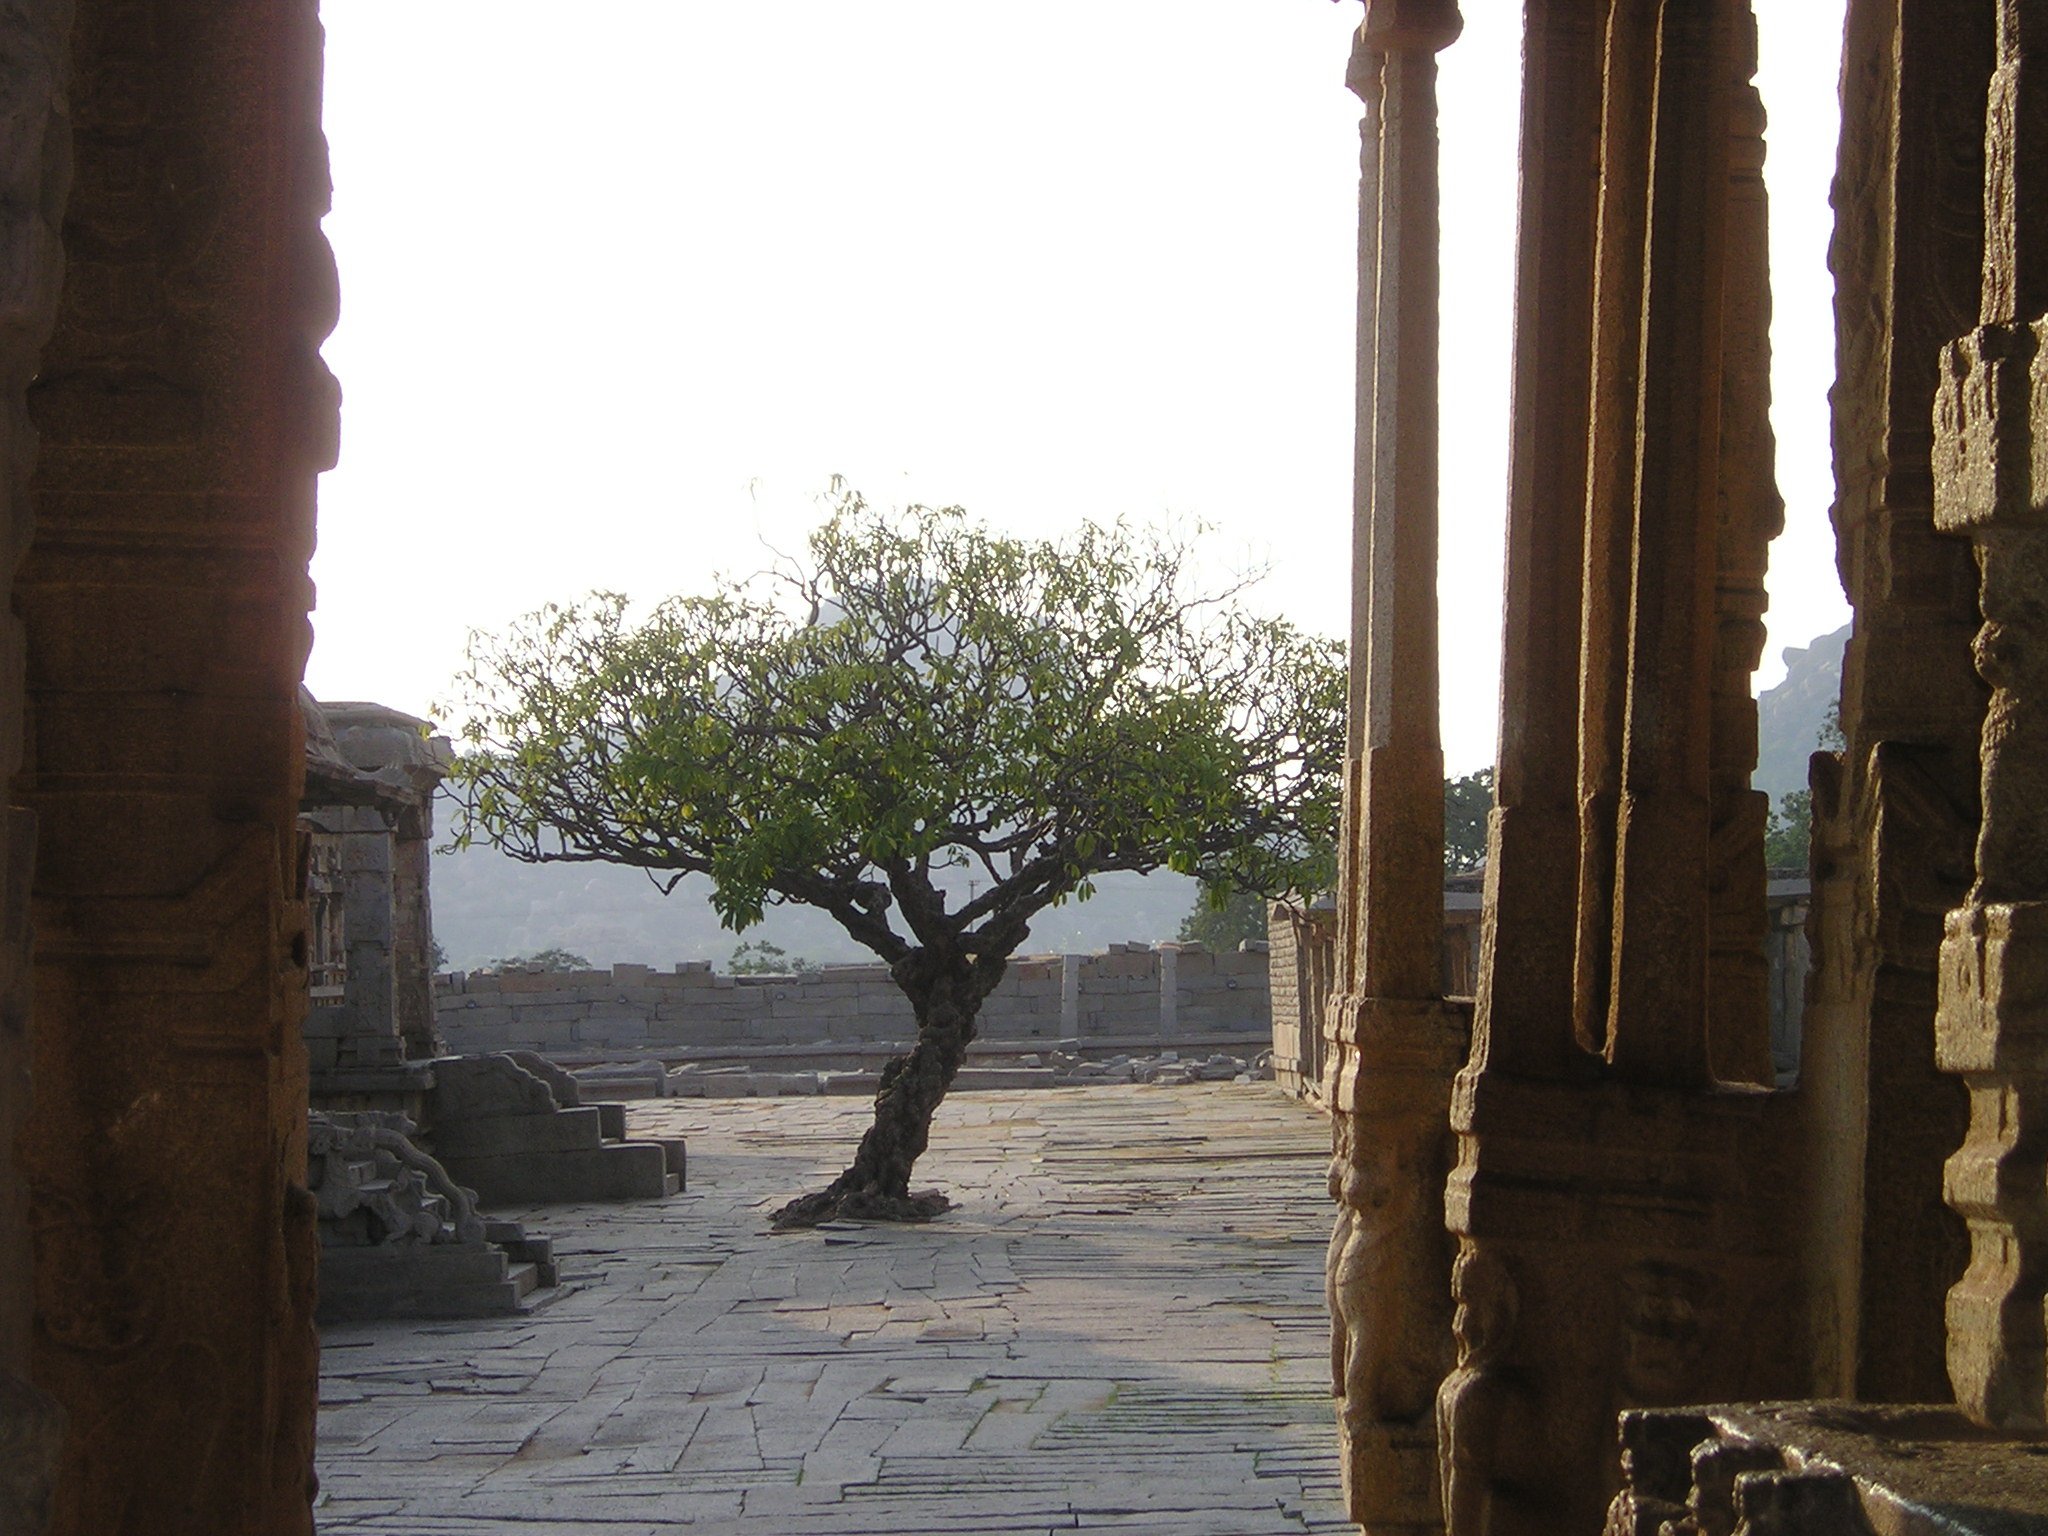
tree, rock, wood, sunlight, column, temple, ruins, image, india, back light, ancient history, woody plant, temple site